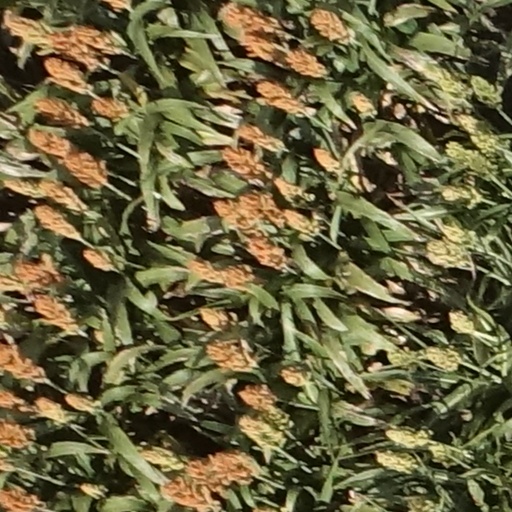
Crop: sorghum